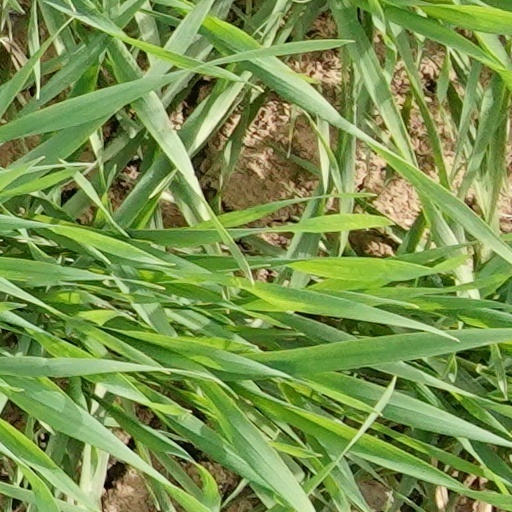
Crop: wheat